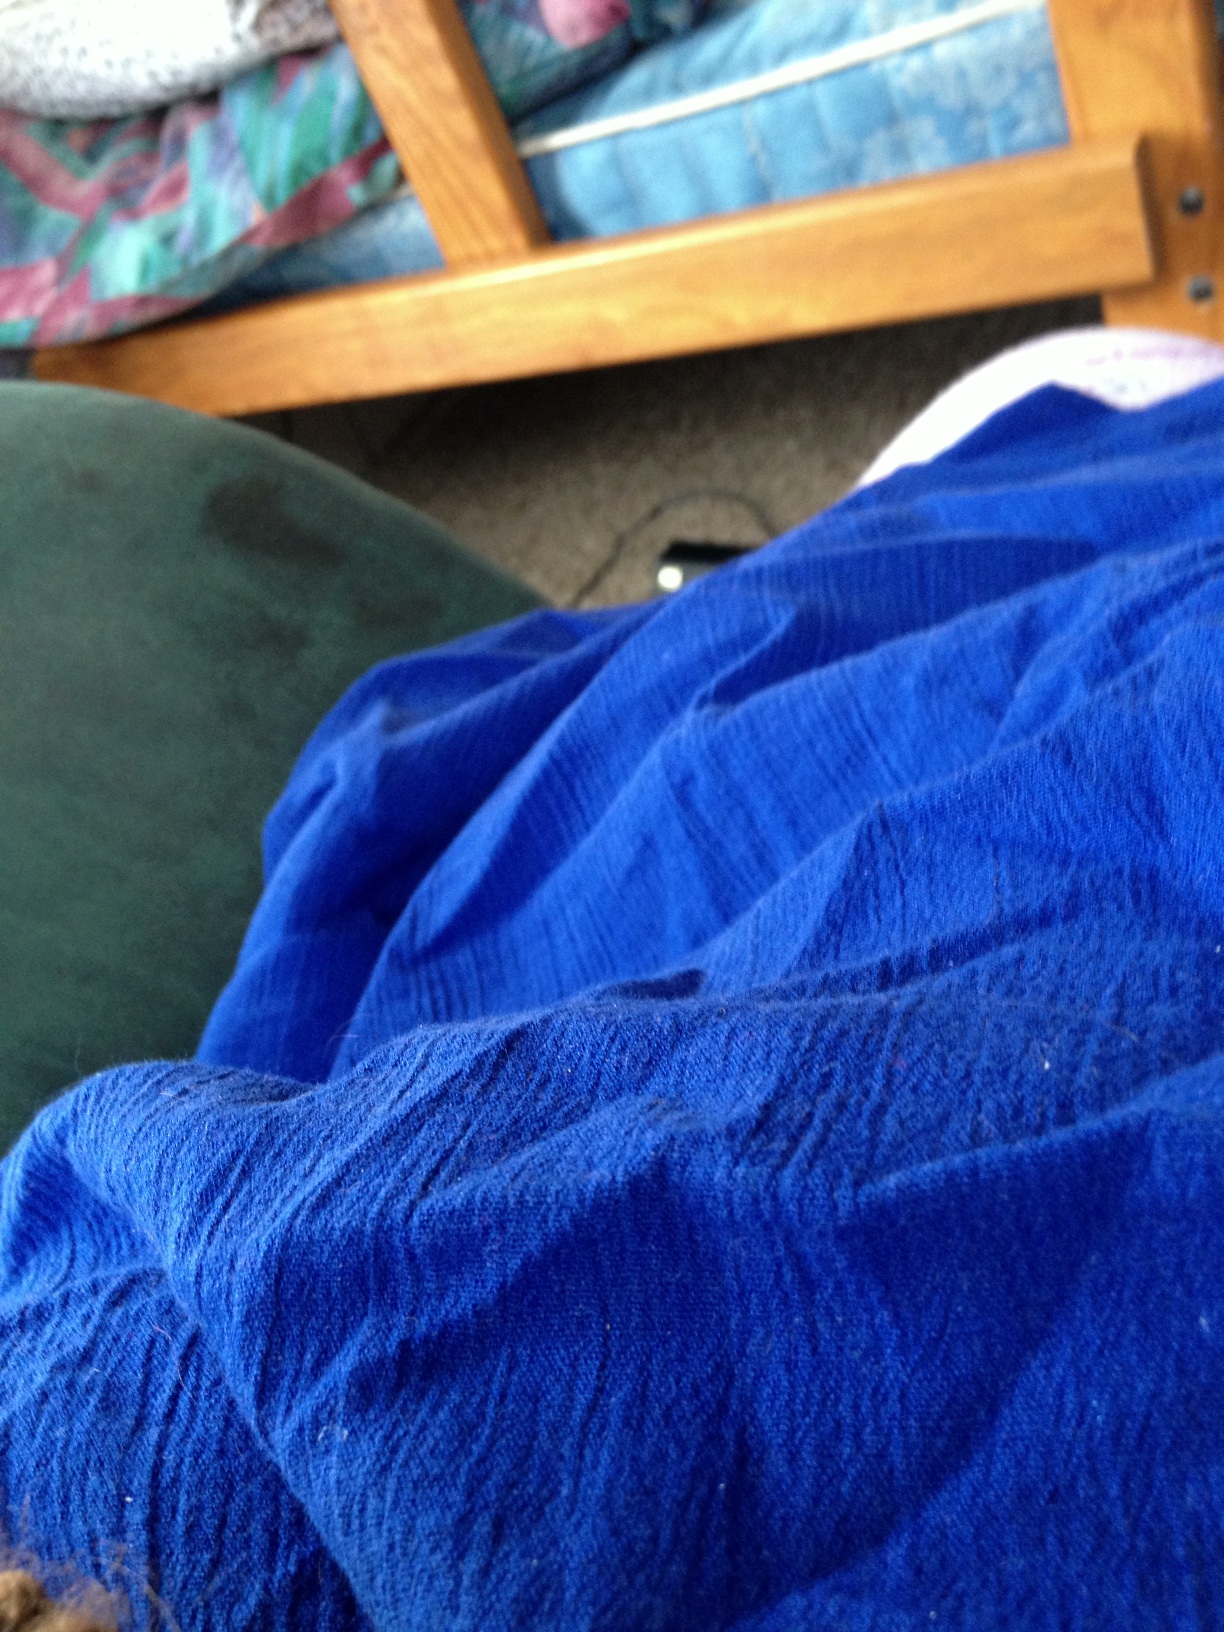Question: What color?
Answer: blue